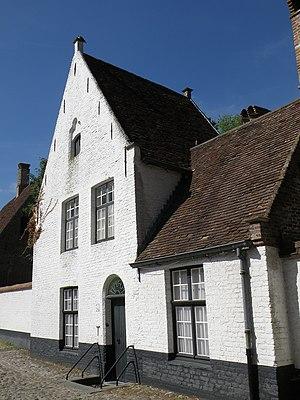
Bruges, béguinage. Maison béguinale n° 46 (rue De Steert).
Le béguinage de Bruges est situé dans la partie méridionale du centre historique de Bruges, en Belgique. Il constitue encore aujourd’hui un espace clos que sépare de la ville un mur d'enceinte encore partiellement doublé de douves.